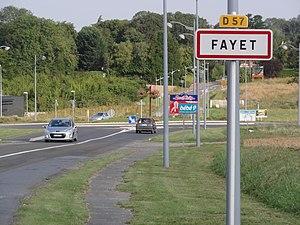
Fayet (Aisne) city limit sign
Fayet est une commune du département de l'Aisne, dans la banlieue de la ville de Saint-Quentin, en région Hauts-de-France.